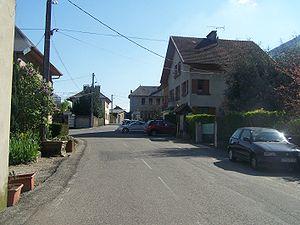
Bourdeau est une commune française située dans le département de la Savoie, en région Auvergne-Rhône-Alpes.